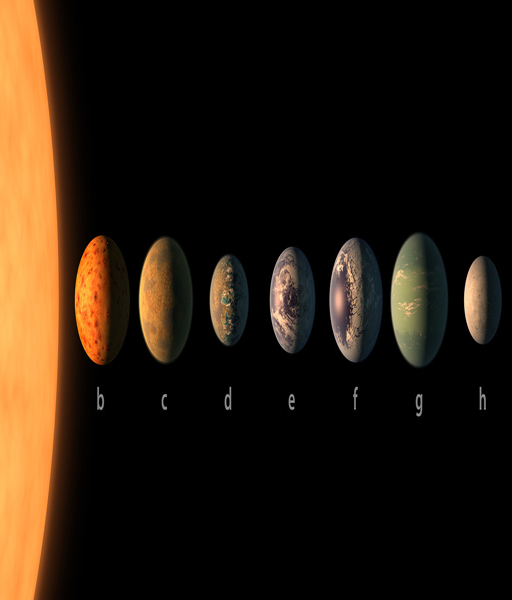
the planets found in the solar system